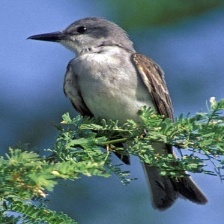
Species: GRAY KINGBIRD
Scientific name: TYRANNUS DOMINICENSIS